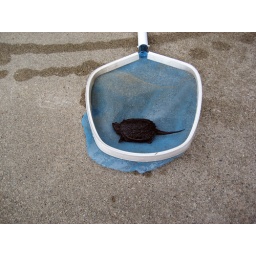
Came home and found a very small snapping turtle swimming in our pool.